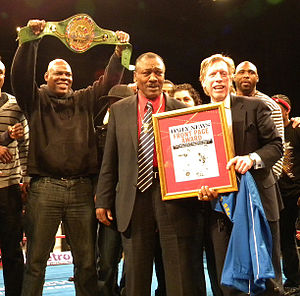
Joe Frazier
Joe Frazier ved prismodtagelse i april 2011
Joseph Frazier var en amerikansk professionel bokser. Frazier vandt OL-guld i sværvægt i Tokyo i 1964 og sit første professionelle VM i 1970. I 1971 forsvarede Frazier med en pointsejr i New York sin titel mod Muhammad Ali i den såkaldte Fight of the century. Frazier mistede titlen til George Foreman i 1973. Senere mødte han Ali i to kampe, hvoraf den ene var om VM-titlen i The Thrilla in Manila, men tabte dem begge. Frazier trak sig tilbage i 1976, men forsøgte uden succes et comeback i 1981. Pga. den aggressive stil og et hårdt venstre hook er han blevet sammenlignet med Rocky Marciano. Efter kort tids sygdom døde han 7. november 2011 af leverkræft.